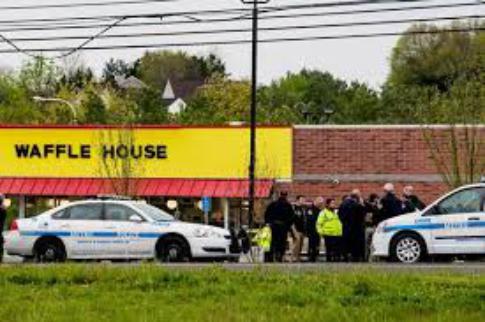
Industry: Food